Patrimoine Ferroviaire et Tourisme

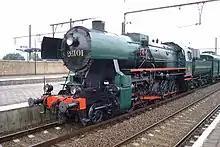
Ty2-3554 running as 26.101 at Mechelen

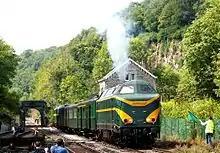
210.077 at Dorinne-Durnal on the CfB

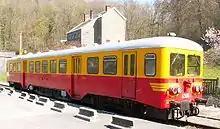
4506 at Spontin on the CfB

PFT have taken over the Ciney – Spontin – Yvoir railway line (also known as line 128) and operate it as the (CFB) heritage railway. It retains a connection to the national network at Ciney, which facilitates PFT using main line locomotives at their events.